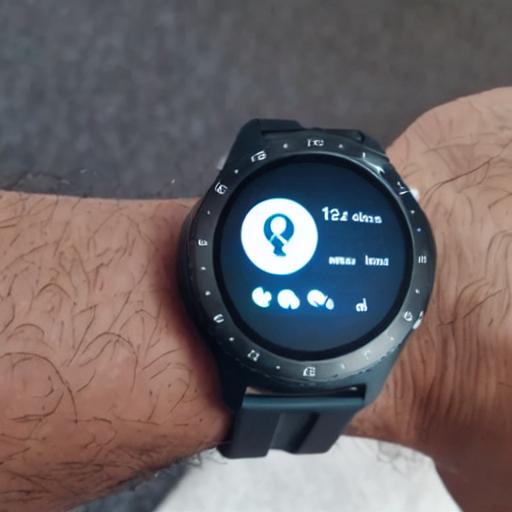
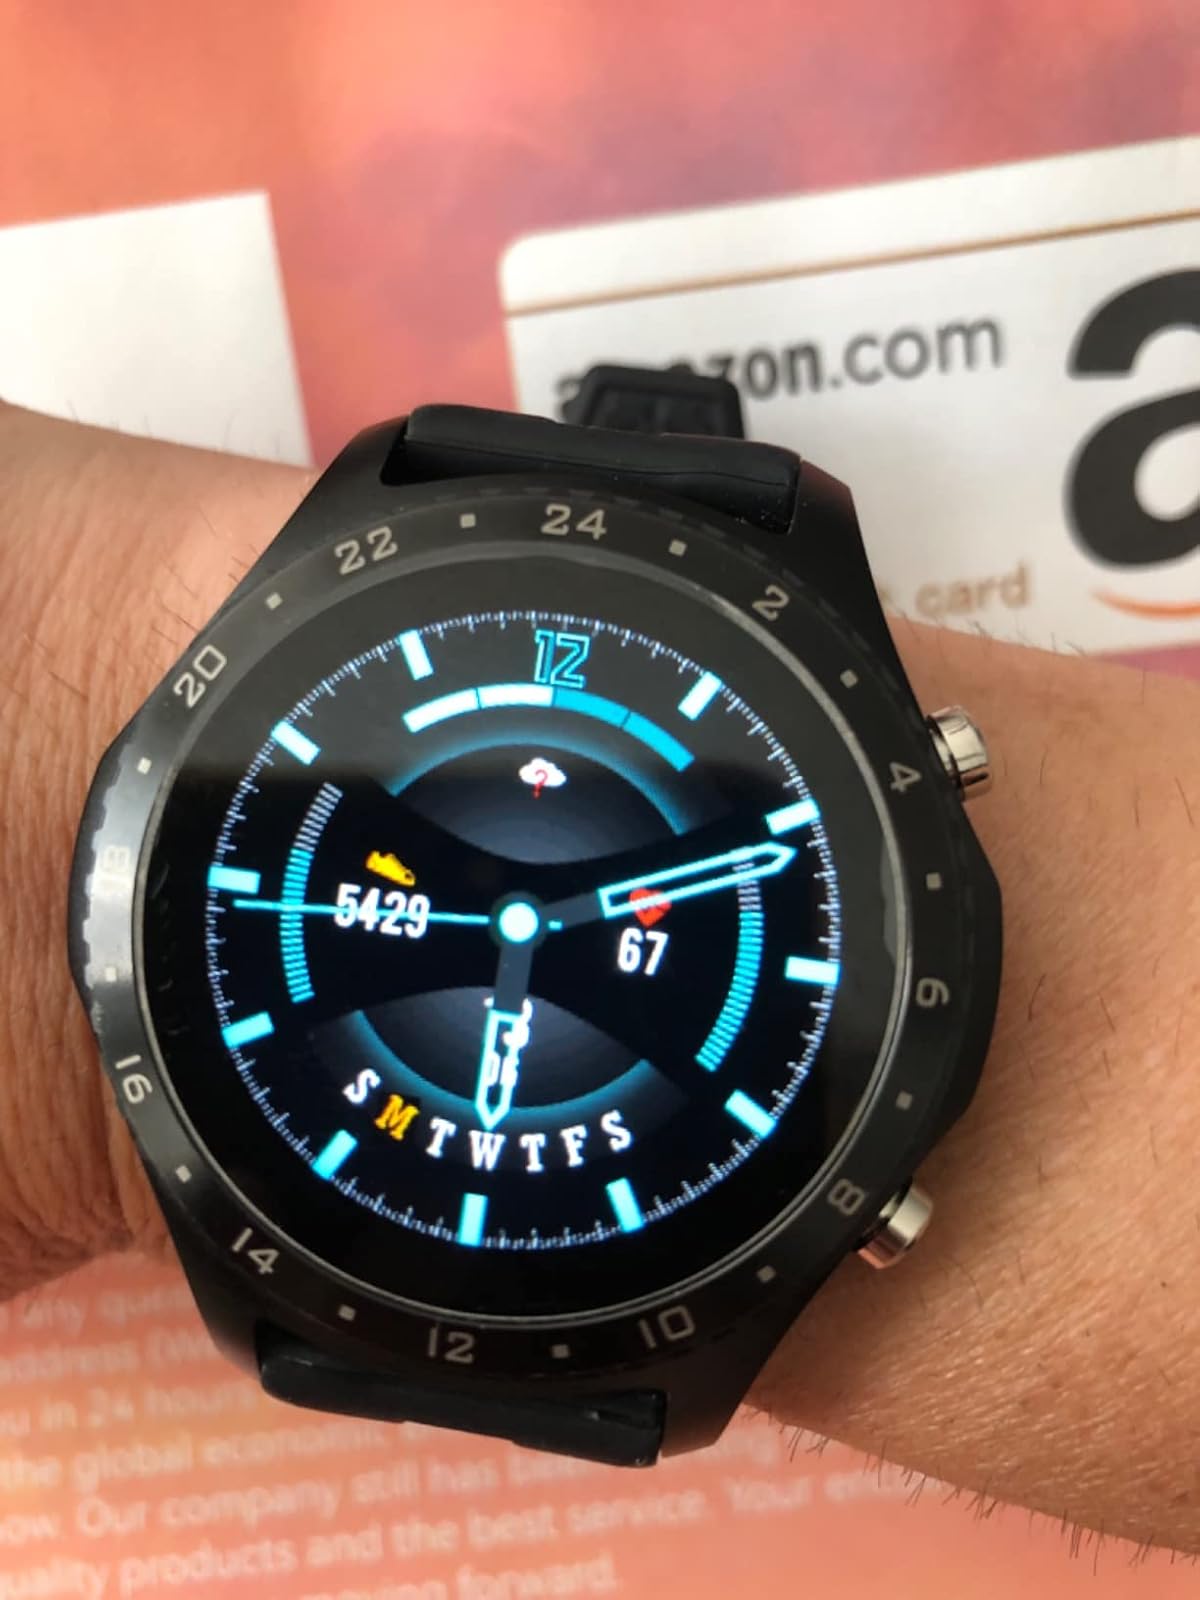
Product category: smartwatch
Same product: no